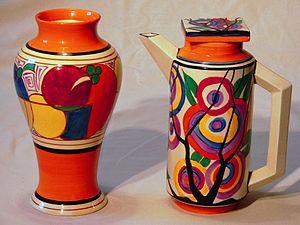
Clarice Cliff, née le 20 janvier 1899 et décédée le 23 octobre 1972, est une céramiste et designer industriel britannique.